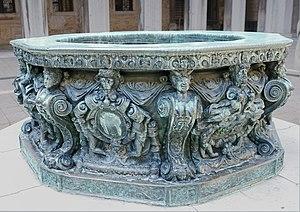
Le palais des Doges ou palais Ducal est un palais vénitien de styles gothique et Renaissance situé sur la place Saint-Marc. Ce bâtiment fut la résidence officielle des doges de la République de Venise, ainsi que le lieu de représentation de ses institutions majeures.
L’histoire du palais des Doges débute à l'époque médiévale et continue avec l'époque contemporaine.